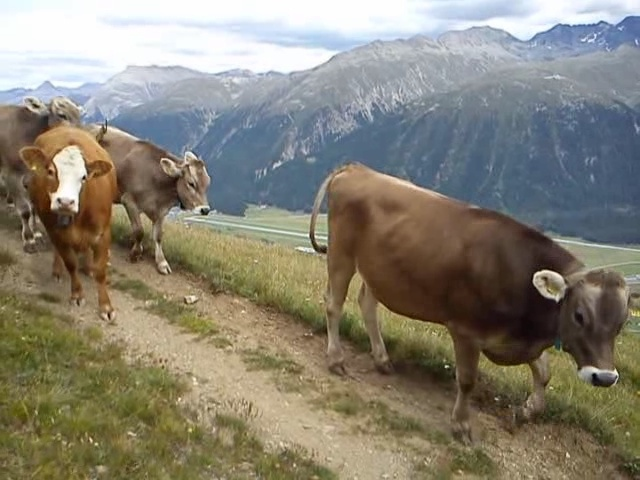
A herd of cattle walking along a dirt road.
A group of cows walking down a mountain trail.
some cows walking along a trail by the side of a hill
A group of cows that are standing in grass.
A herd of cows walking along a dirt path in the mountains.